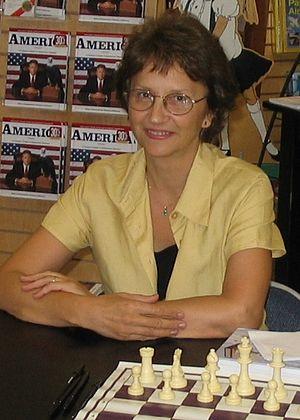
Mária Ivánka ou Ivánka-Budinsky est une joueuse d'échecs hongroise née le 23 février 1950 à Budapest, grand maître international féminin depuis 1978 et qui fut neuf fois championne de Hongrie.